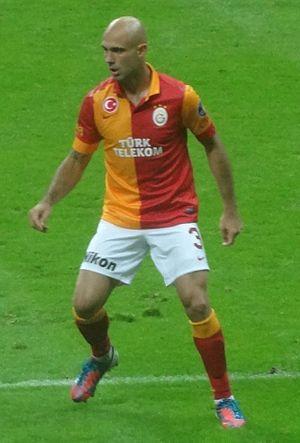
Cristiano Marques Gomes, surnommé Cris, est un footballeur international brésilien né le 3 juin 1977 à Guarulhos. Il possède la double nationalité brésilienne et portugaise. Il joue au poste de défenseur central.